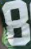
Number: 8